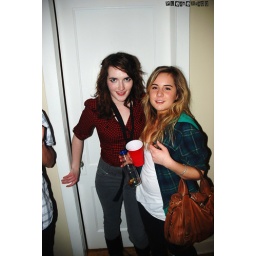
all the girls standing in the line for the bathroom 218